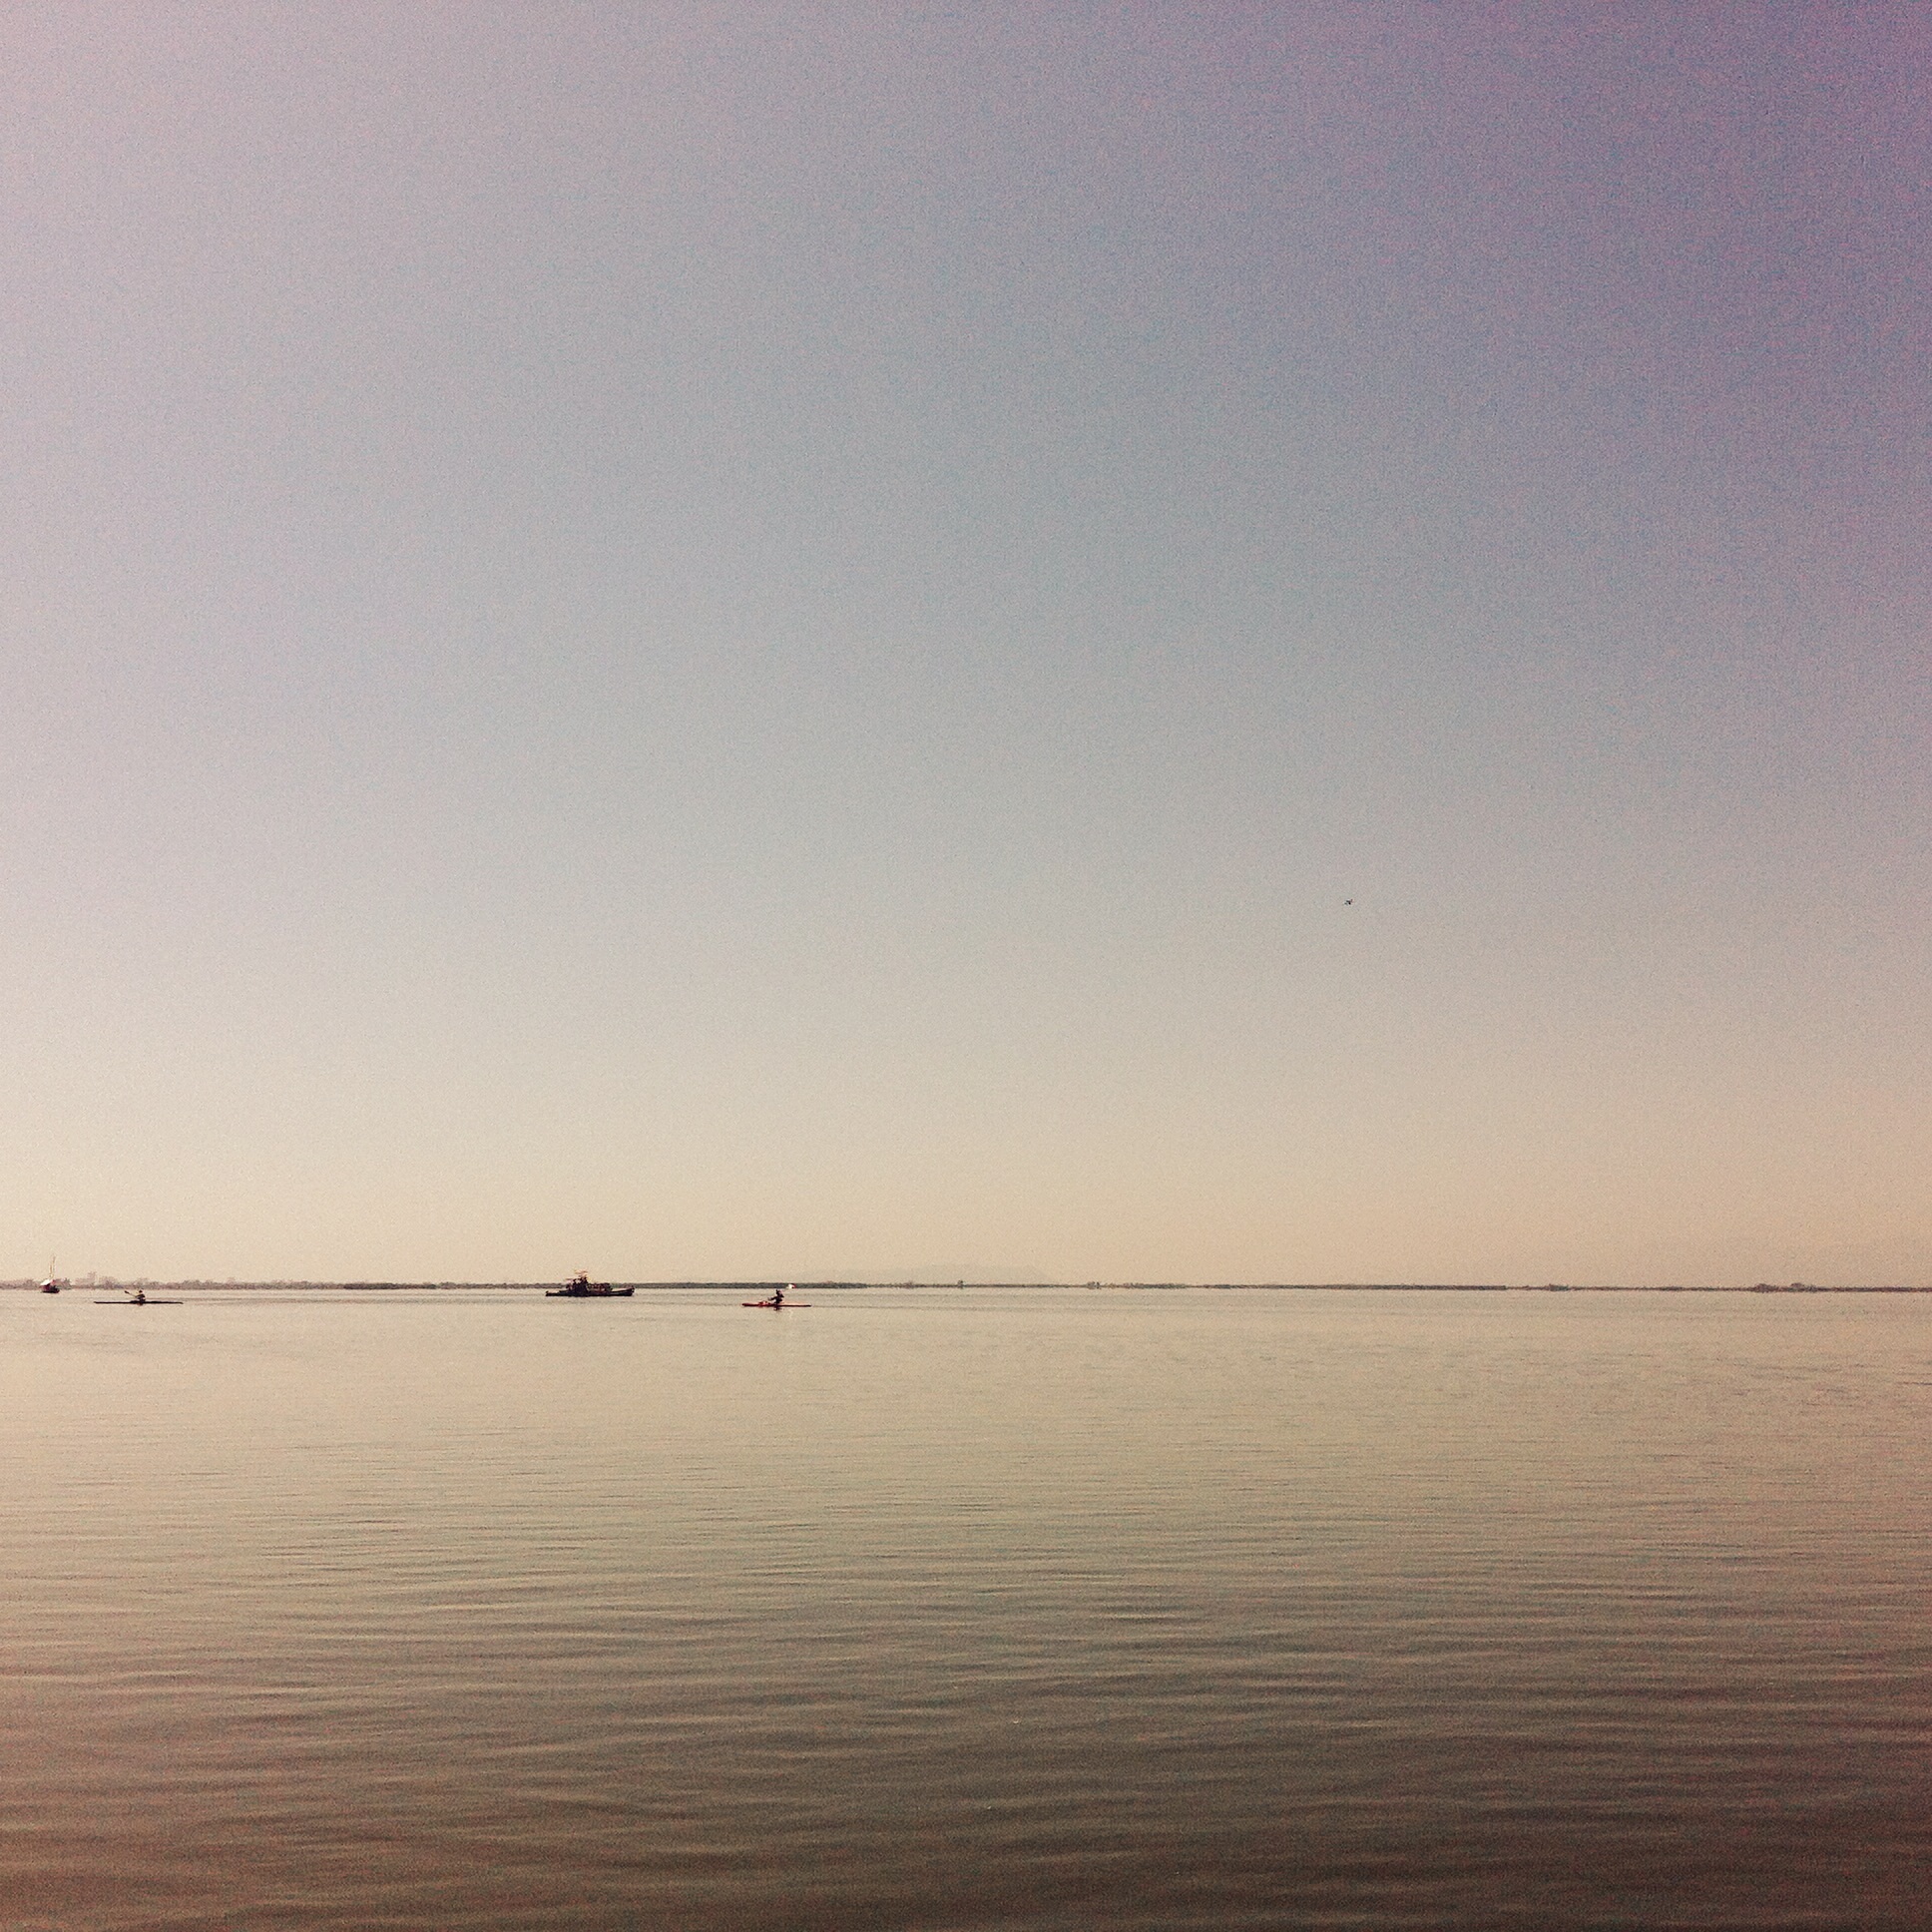
beach, landscape, sea, coast, ocean, horizon, sky, sun, sunrise, sunset, morning, shore, lake, view, perspective, dawn, dusk, panoramic, evening, vehicle, bay, body of water, atmospheric phenomenon